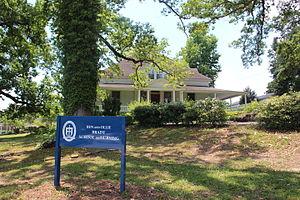
La Shorter University est une université privée, chrétienne évangélique baptiste, située à Rome en Géorgie aux États-Unis. Elle est affiliée à la Baptist Convention of the State of Georgia et la Southern Baptist Convention.